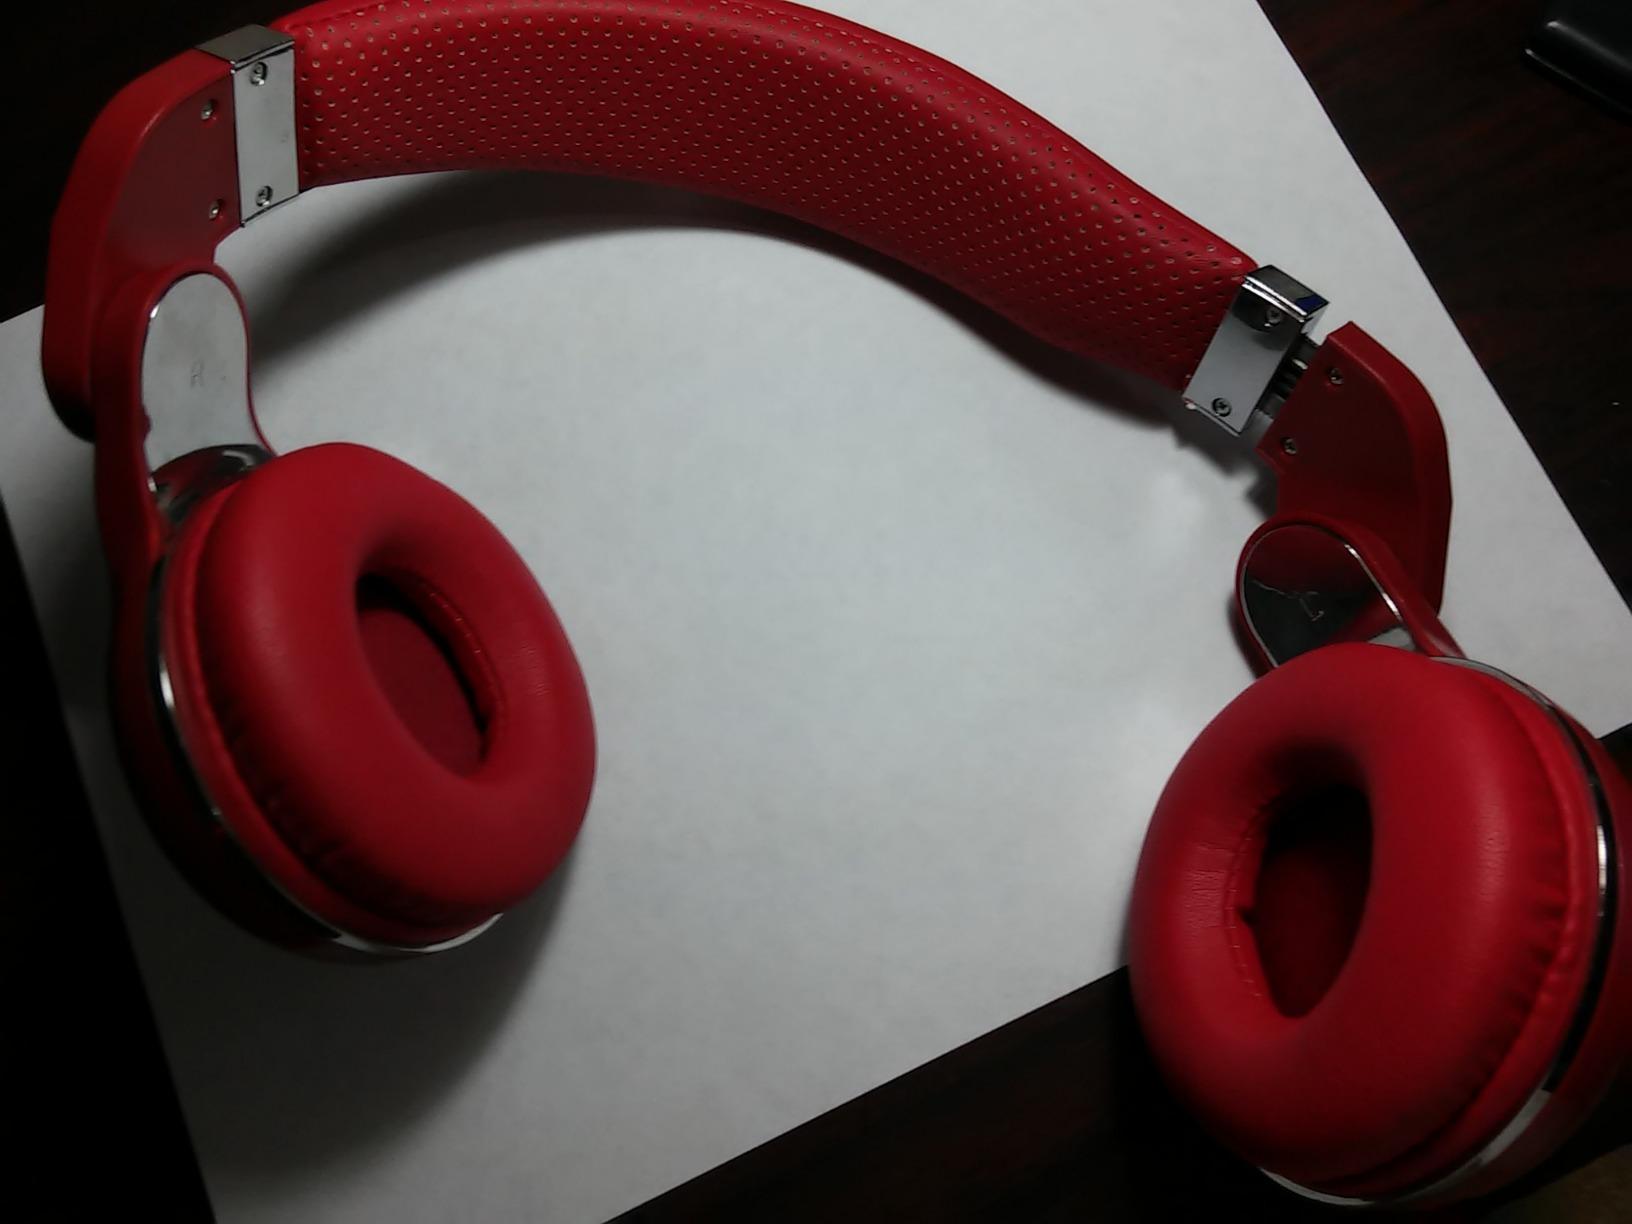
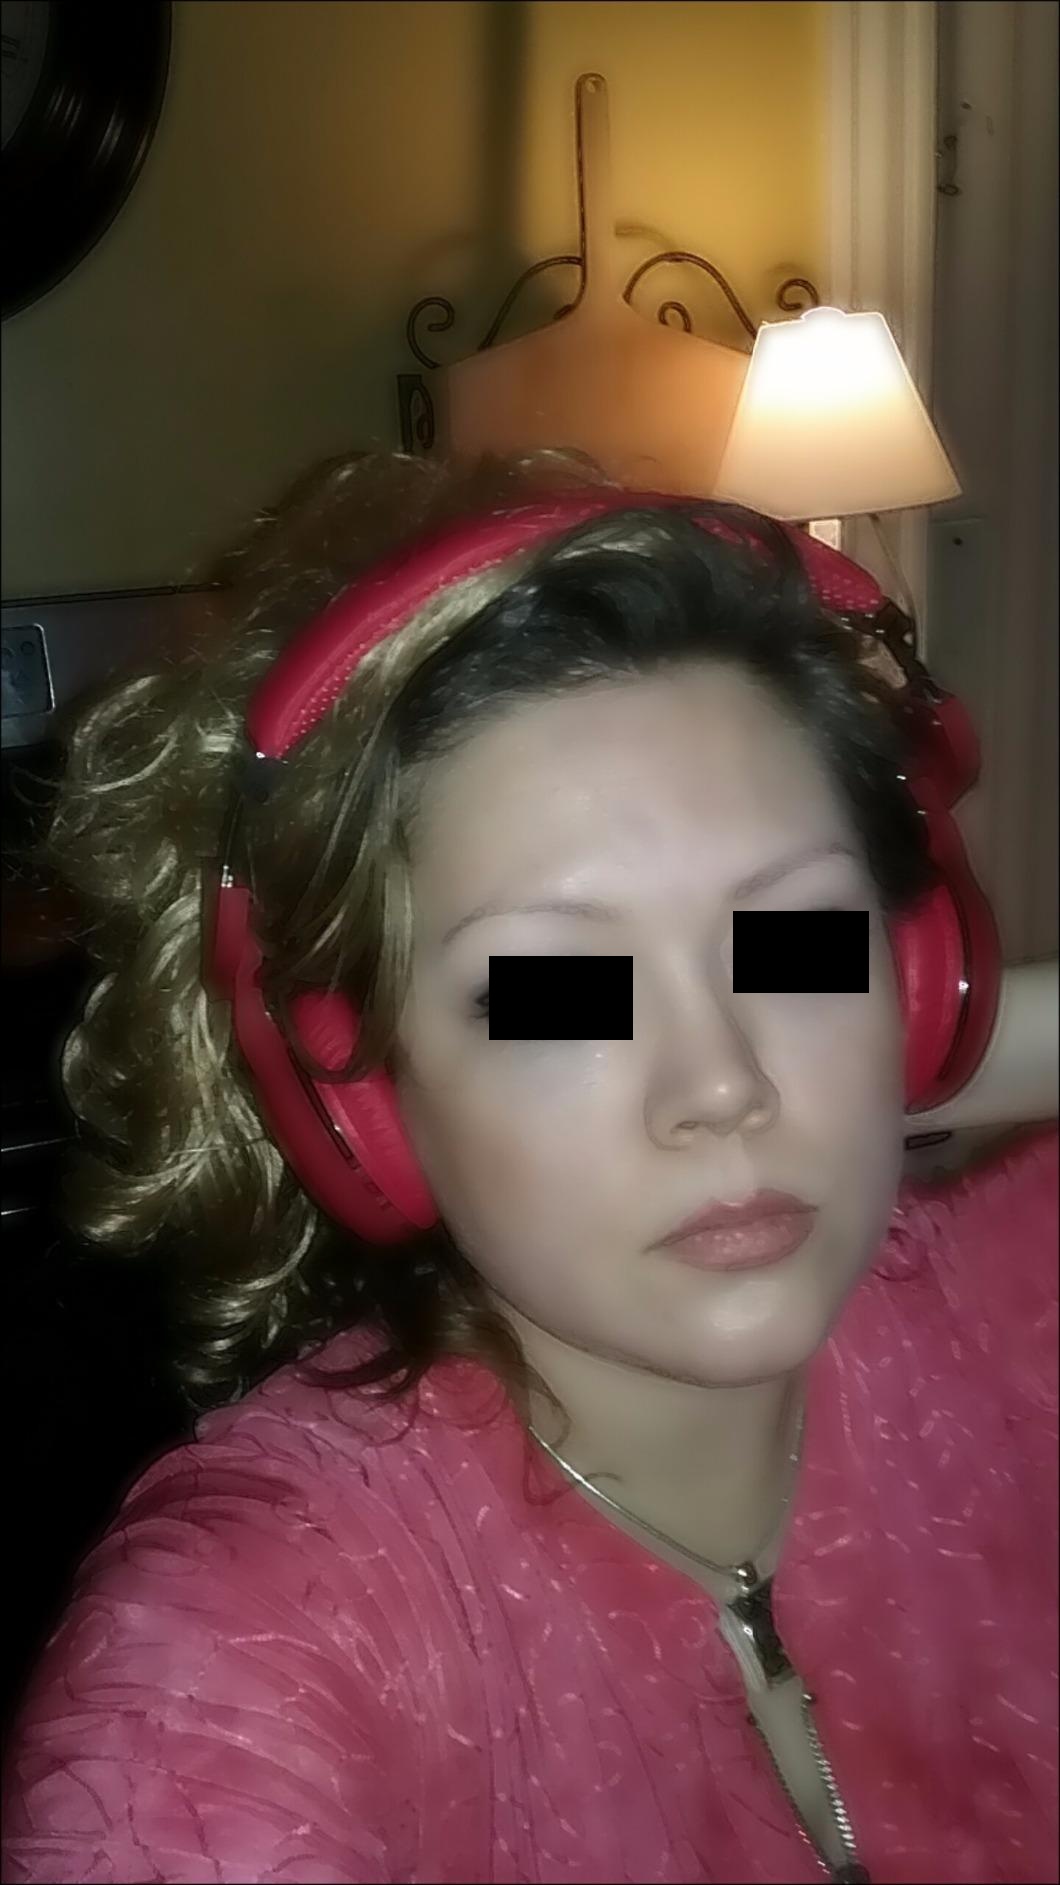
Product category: headphones
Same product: yes